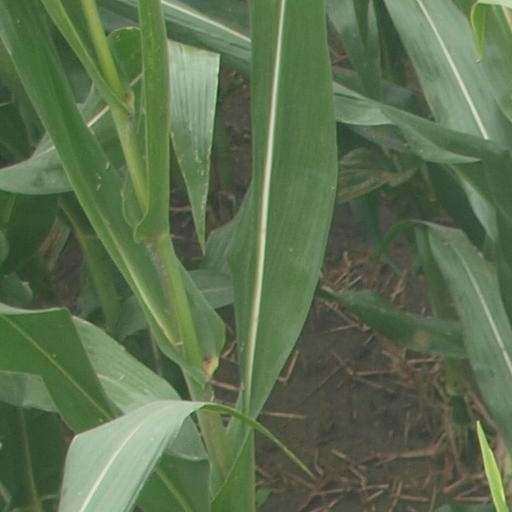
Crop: maize; corn